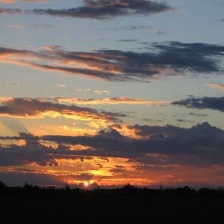
Cloud type: Altocumulus